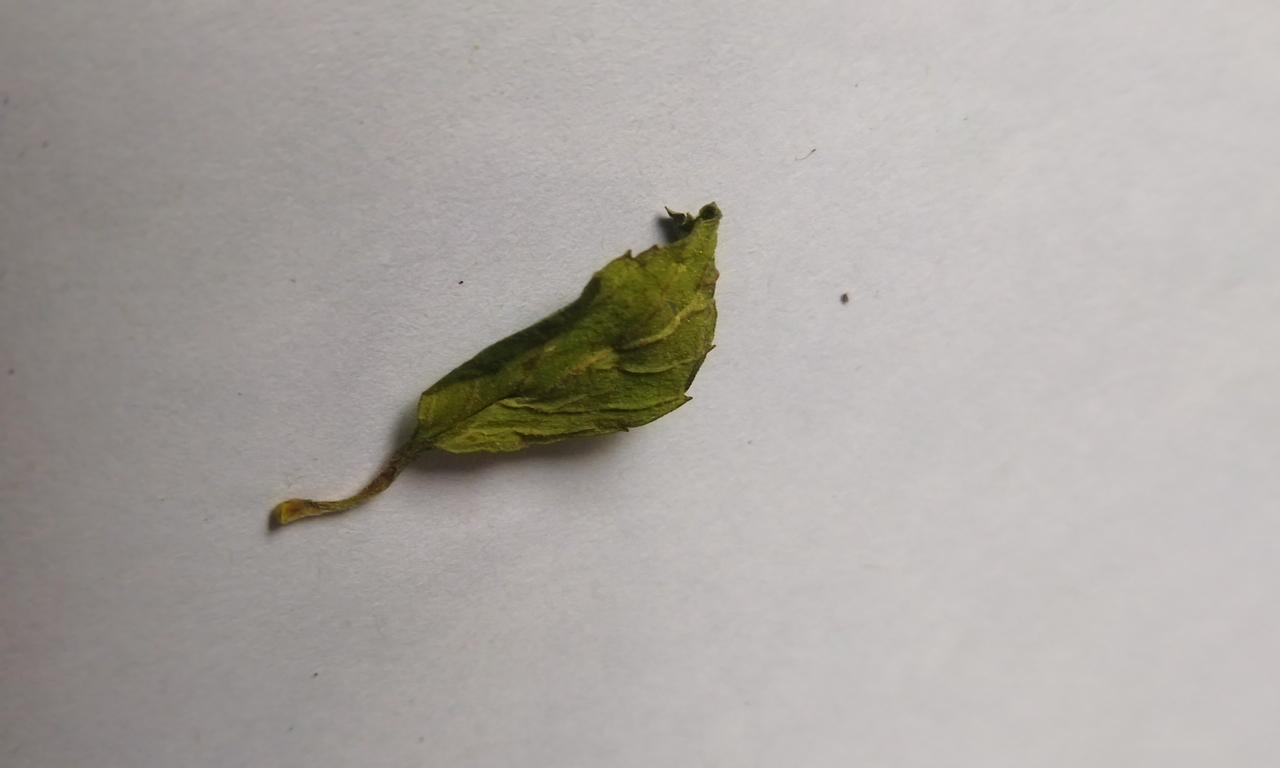
Label: Dried